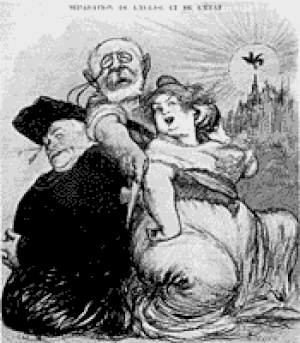
Le Rire - Séparation de l'Eglise et de l'Etat, 1905
Le diocèse de Metz est une église particulière de l'Église catholique latine en France. Il couvre le département de la Moselle. Son évêché se situe à Metz où l’ancienne abbaye Sainte-Glossinde sert de lieu de résidence à l’évêque et de siège pour l’administration diocésaine, l’officialité et les bureaux des pèlerinages diocésains.
Tanganyika : début de la Révolte Maji Maji contre les Allemands, notamment contre les cultures obligatoires. Des champs de coton sont incendiés, puis la révolte se répand à tout le sud de la colonie. Les différentes ethnies de la région se rassemblent derrière un chef religieux, Kinjikitile Ngwale. La répression, menée selon la technique de la terre brûlée, fait de 75 000 à 120 000 morts.